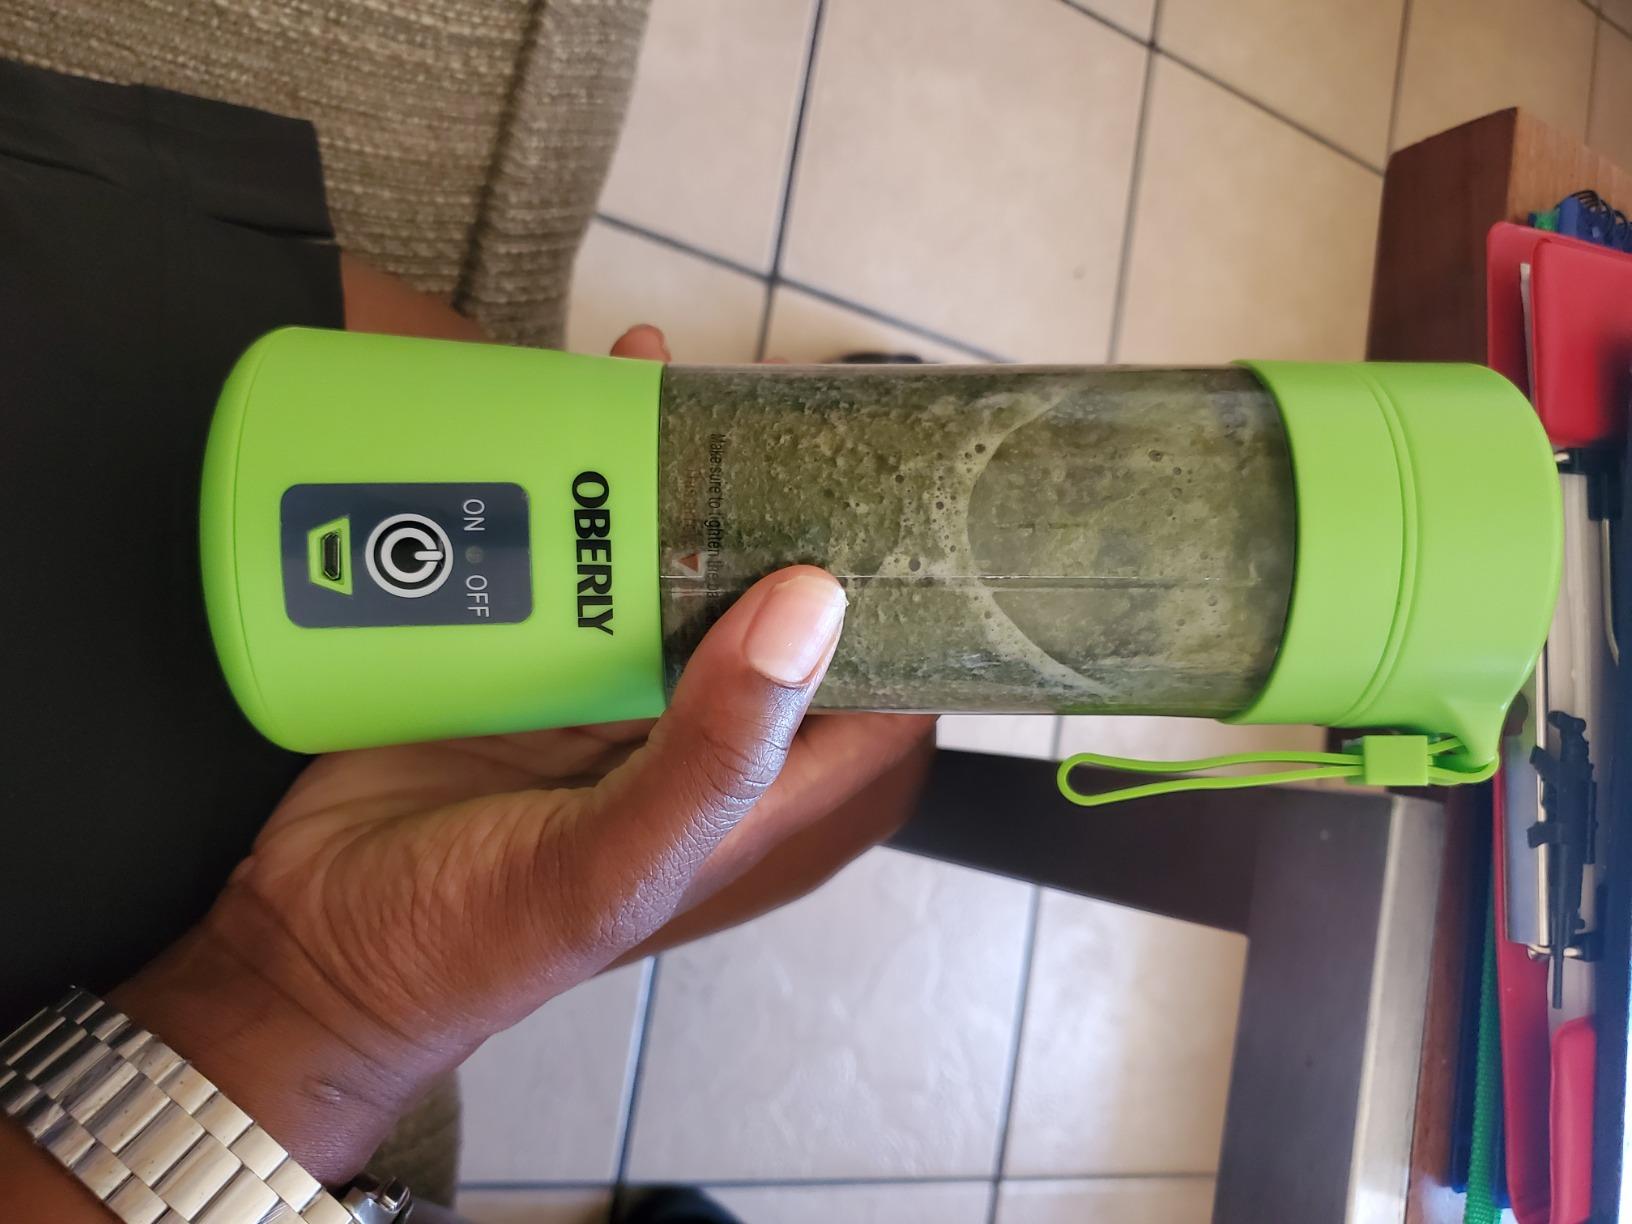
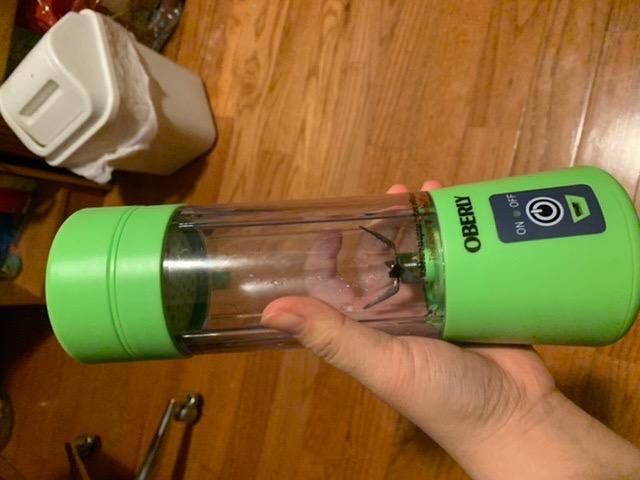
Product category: items_blender
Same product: yes